Old Central High School (Pittsfield, Massachusetts)

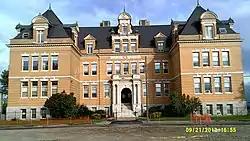

The Old Central High School is a historic school building at 99 2nd Street in Pittsfield, Massachusetts. Built in 1898, it is one of the most architecturally elaborate school buildings in the city. The building was listed on the National Register of Historic Places in 1980. It is now residential housing.